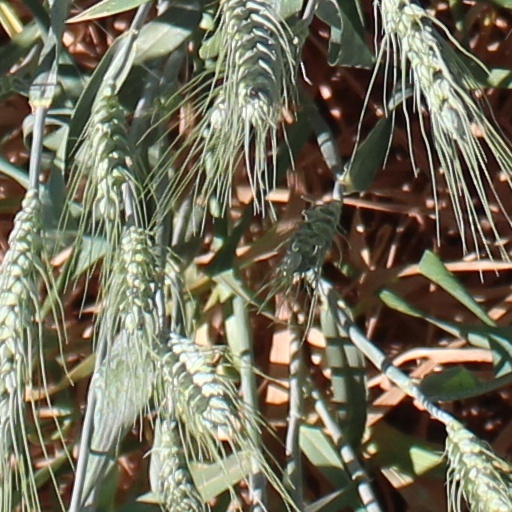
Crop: wheat